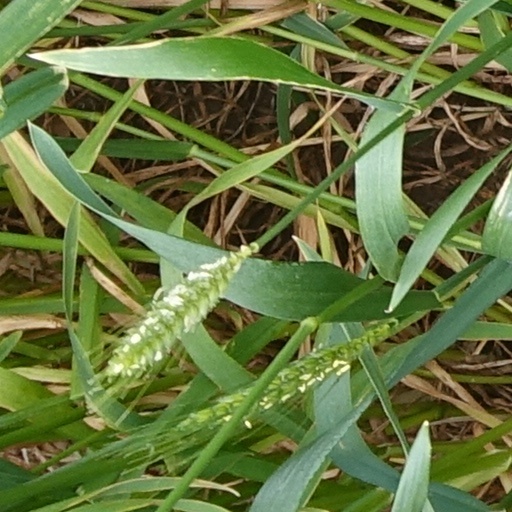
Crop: wheat